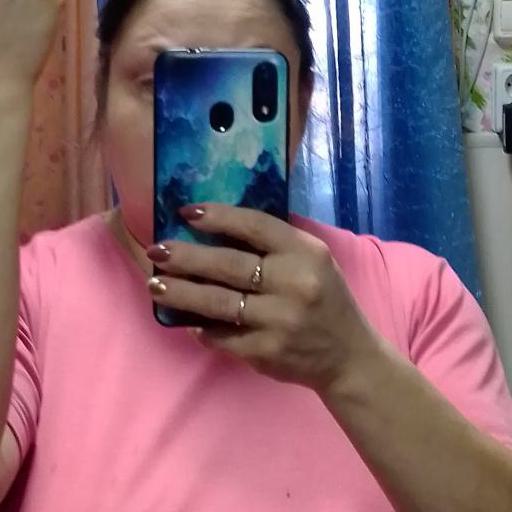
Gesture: no_gesture